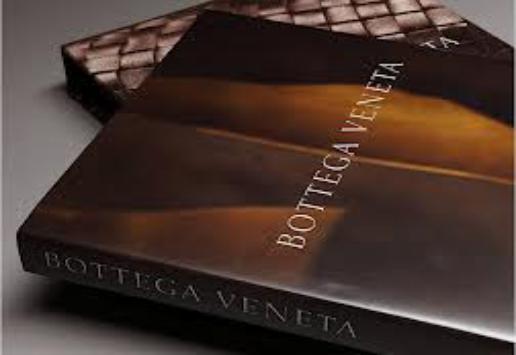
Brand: Bottega Veneta
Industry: Clothes